Evolution of mammals

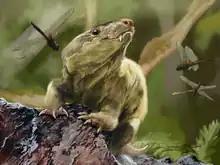
Reconstruction of "Bonacynodon schultzi", a probainognathian cynodont closely related to the ancestors of mammals

Therapsids descended from sphenacodonts, a group of primitive synapsids, in the middle Permian, and took over from them as the dominant land vertebrates. They differ from earlier synapsids in several features of the skull and jaws, including larger temporal fenestrae and incisors that are equal in size.